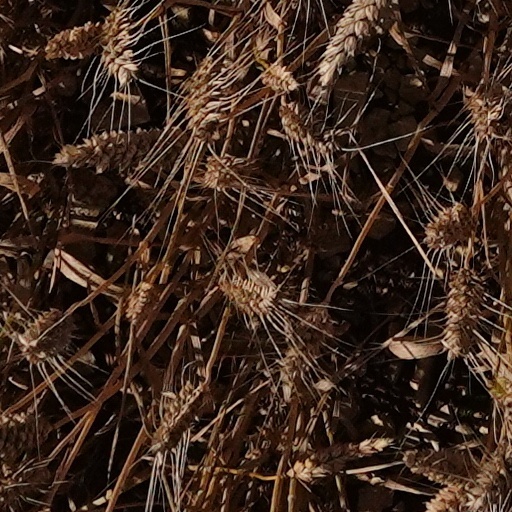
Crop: wheat